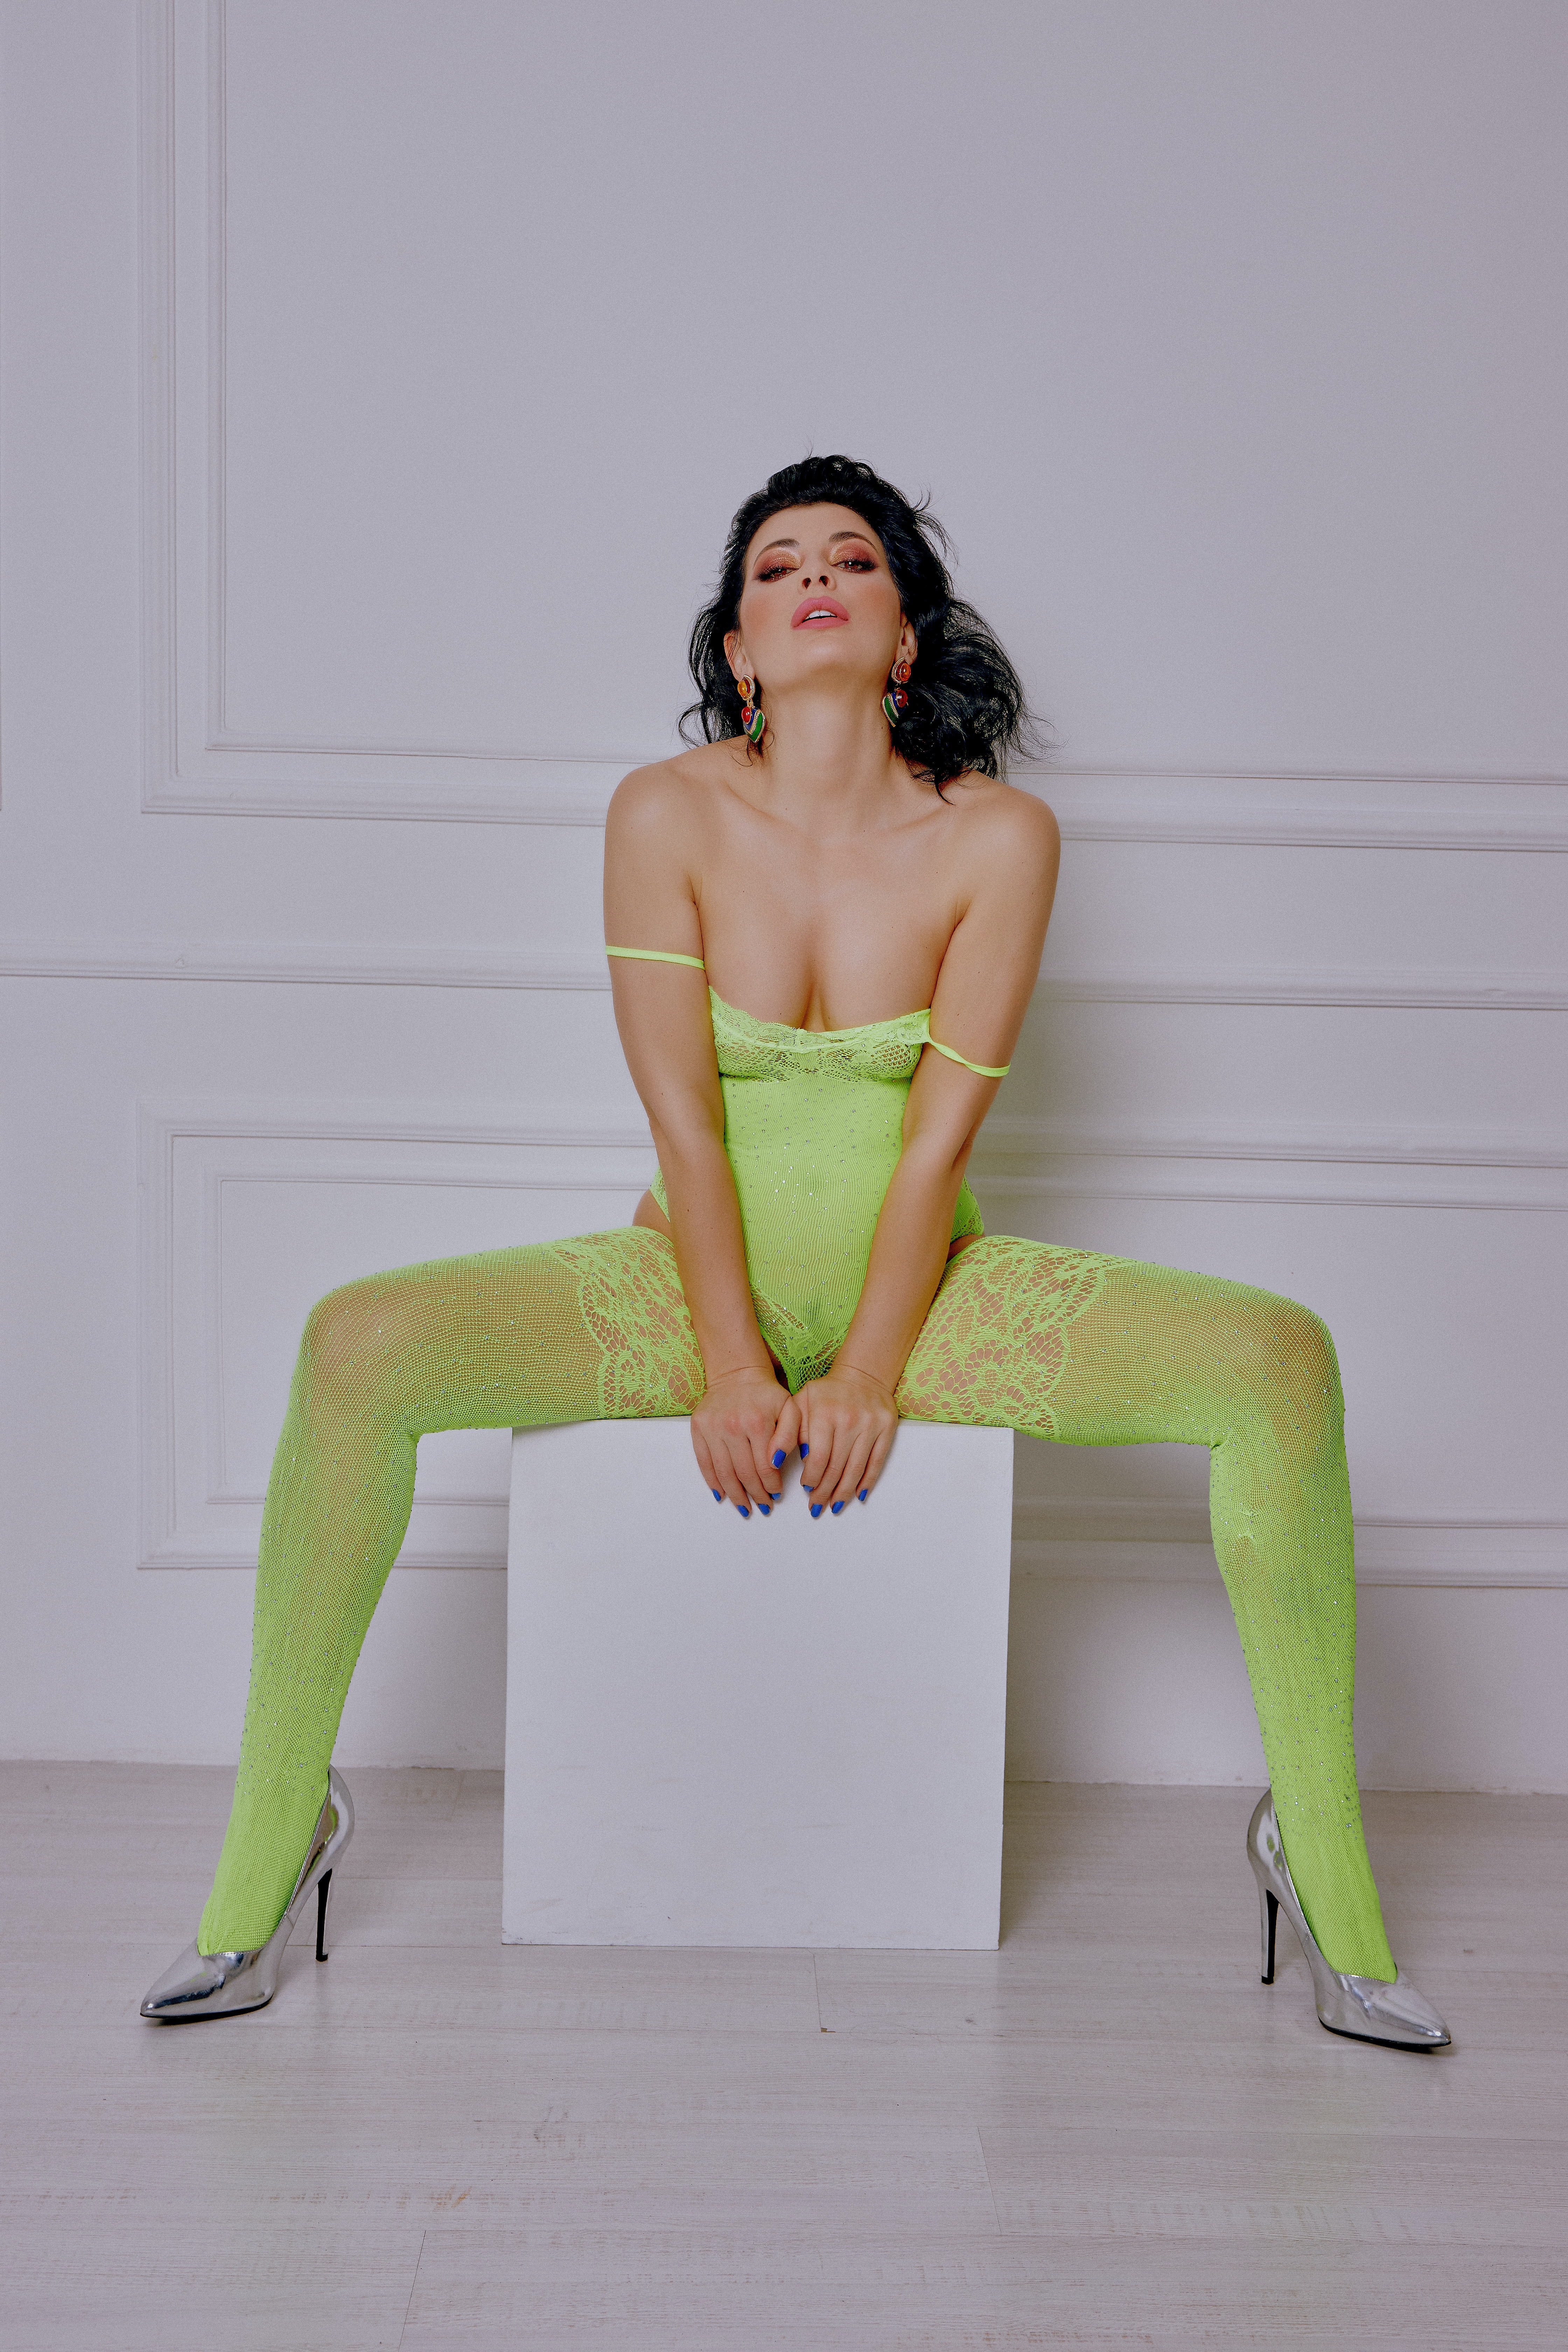
woman, footwear, joint, shoulder, leg, neck, flash photography, knee, thigh, waist, basic pump, sportswear, comfort, calf, sandal, high heels, foot, fashion design, human leg, art model, abdomen, fashion model, electric blue, blond, sitting, brown hair, eyewear, leggings, elbow, magenta, leisure, physical fitness, barefoot, sunglasses, spandex, fashion accessory, ankle, photo shoot, sole, tights